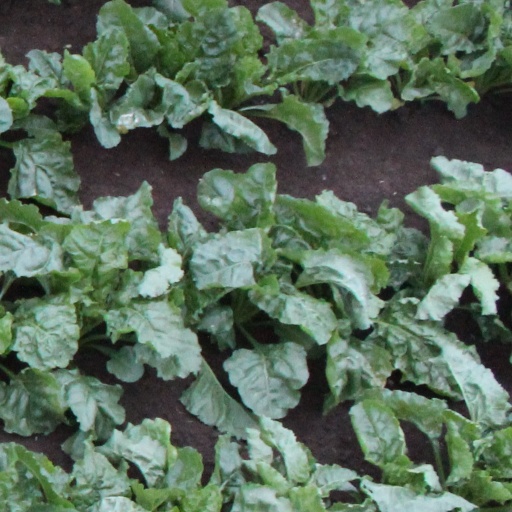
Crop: sugar beet